Dihydrogen complex

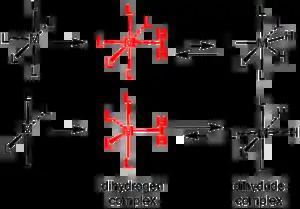
Formation and equilibrium structures of metal dihydrogen and dihydride complexes (L = ligand)

Dihydrogen complexes are coordination complexes containing intact H as a ligand. They are a subset of sigma complexes. The prototypical complex is W(CO)(PCy)(H). This class of compounds represent intermediates in metal-catalyzed reactions involving hydrogen. Hundreds of dihydrogen complexes have been reported. Most examples are cationic transition metals complexes with octahedral geometry.